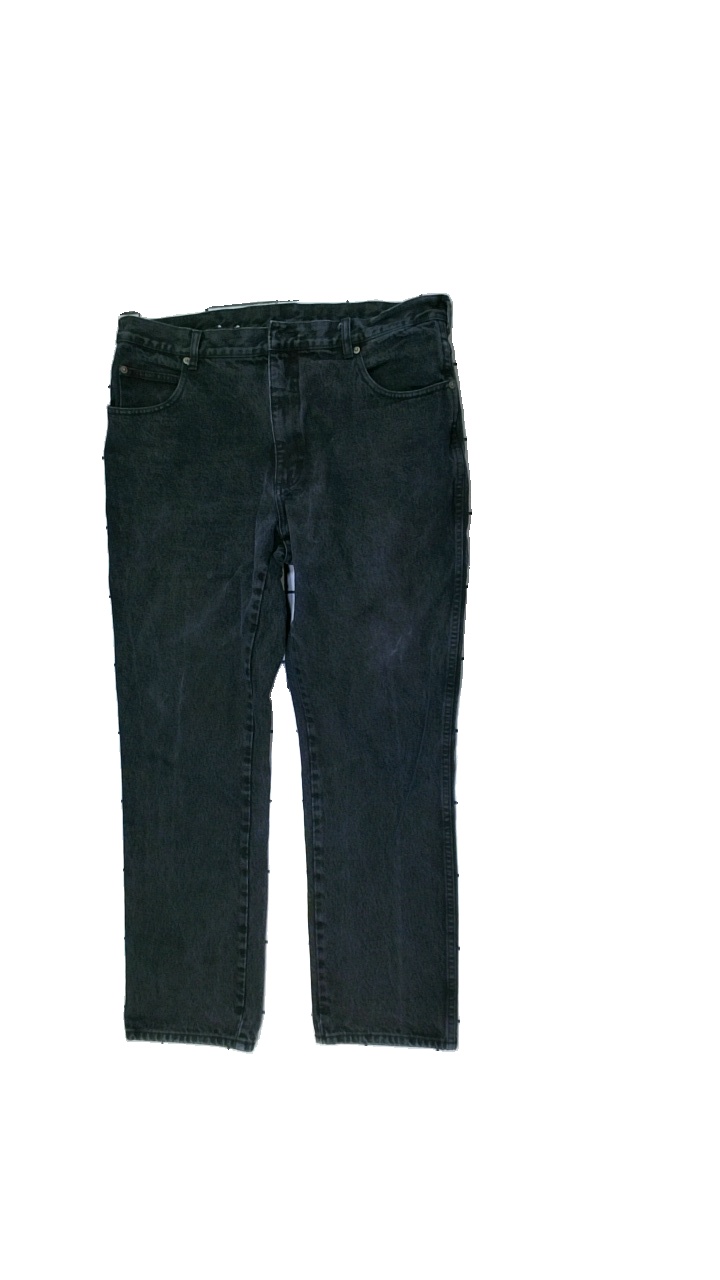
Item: Jeans (Men)
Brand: Frincor
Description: Black jeans for men, from Frincor, size 38. Okay condition but smells bad.
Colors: Black
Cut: Regular
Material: Unknown, low signal
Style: Denim
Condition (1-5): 3
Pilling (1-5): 5
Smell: Minor
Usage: Export
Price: <50